XHTW-FM

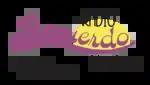
Final logo on 107.1, used from September 2016 to April 2018

José Expedito Martínez was cleared to begin broadcasts of XETW-AM on January 21, 1961. The station was sold to the Flores family in 1963, and until the 1990s it broadcast with 500 watts.